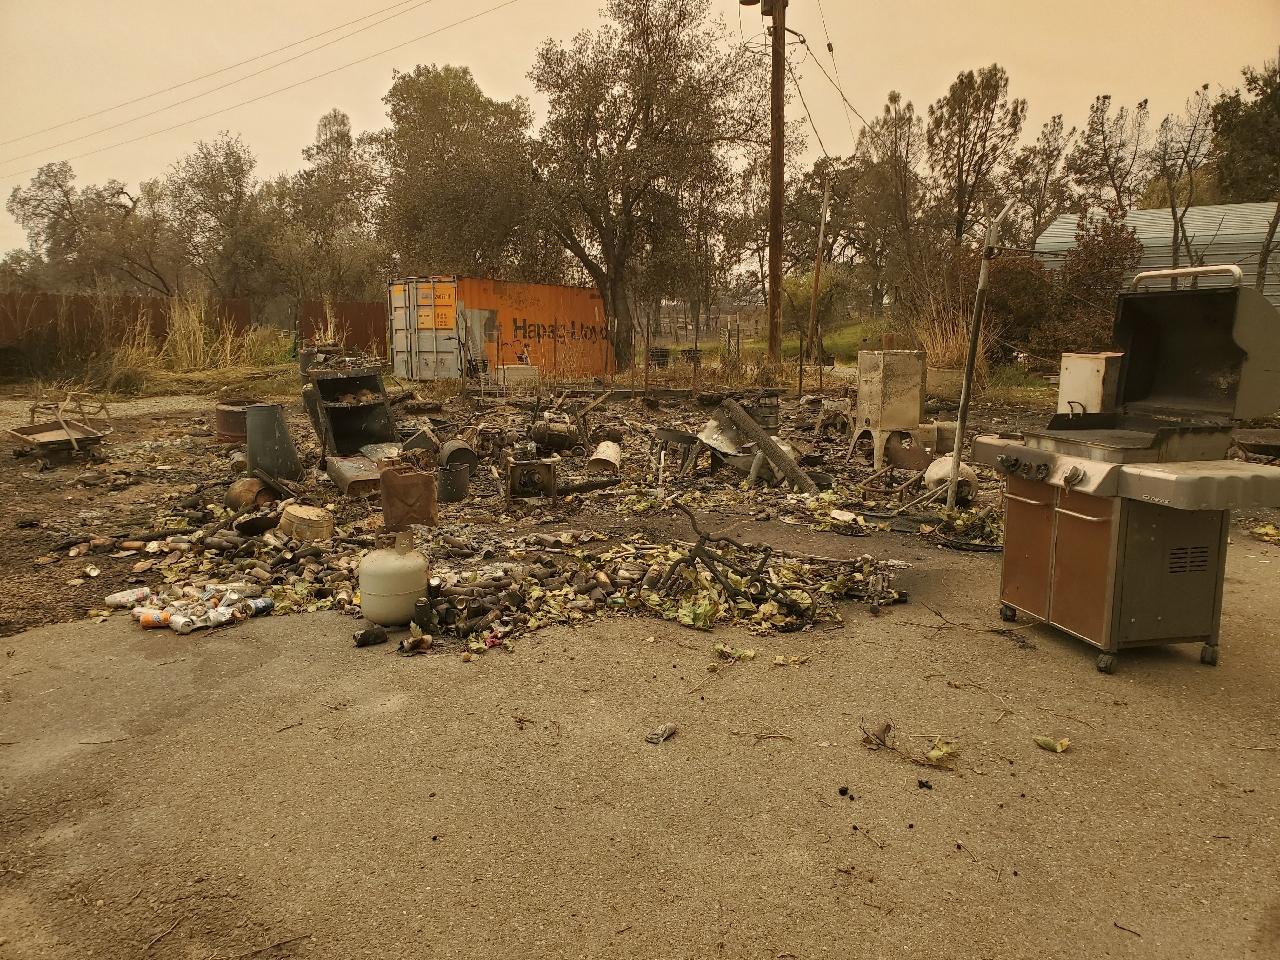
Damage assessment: destroyed